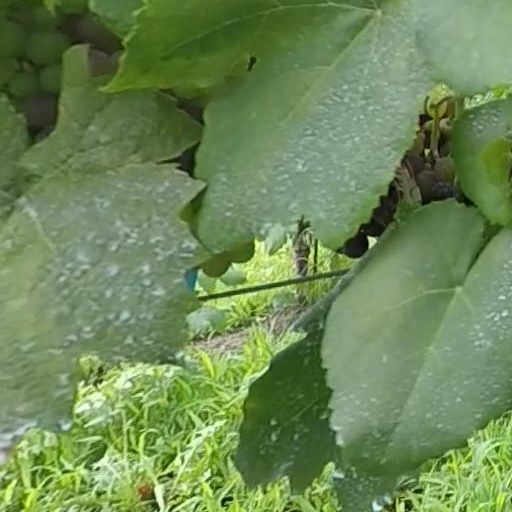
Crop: grape